Posterior cruciate ligament injury

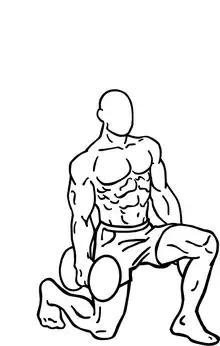
This picture shows the rehabilitative exercise called a "lunge" used to treat and strengthen PCL injuries.

According to the posterior cruciate ligament injuries only account for 1.5 percent of all knee injuries (figure 2). If it is a single injury to the posterior cruciate ligament that requires surgery only accounted for 1.1 percent compared to all other cruciate surgeries but when there was multiple injuries to the knee the posterior cruciate ligament accounted for 1.2 percent of injuries.